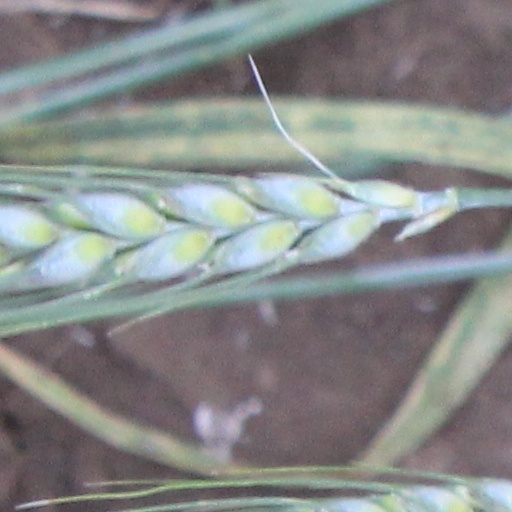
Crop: wheat